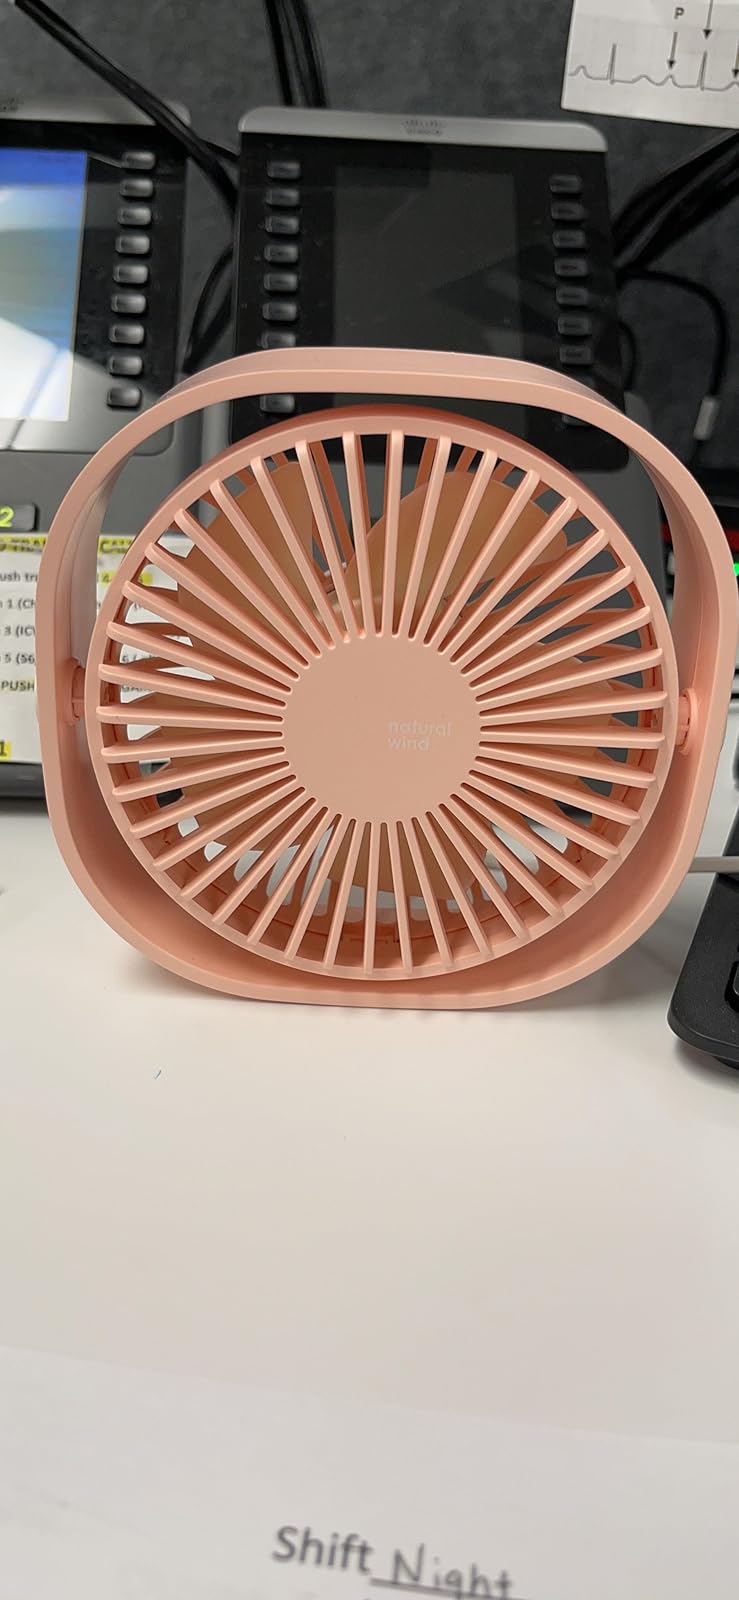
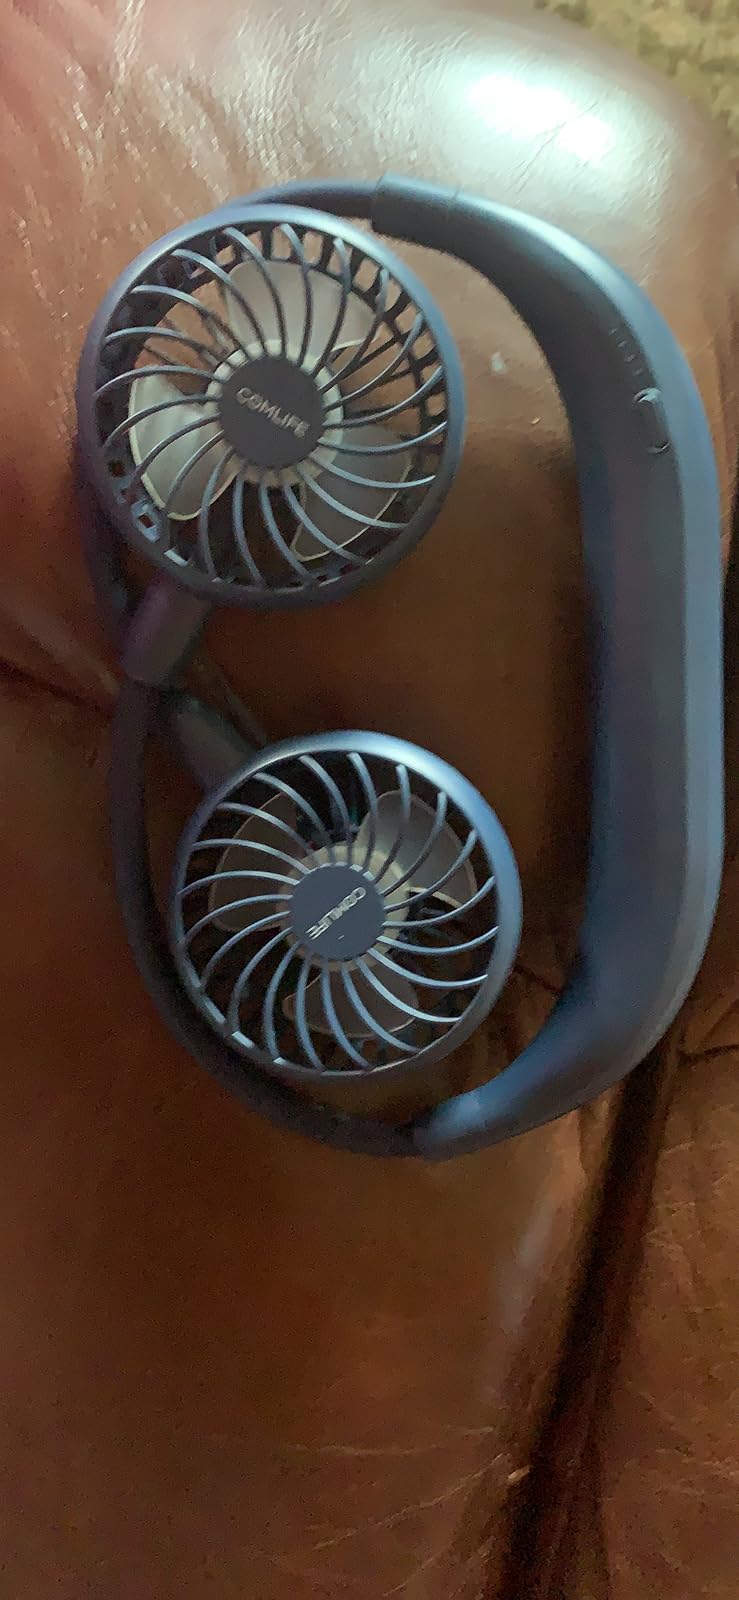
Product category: fan
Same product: no